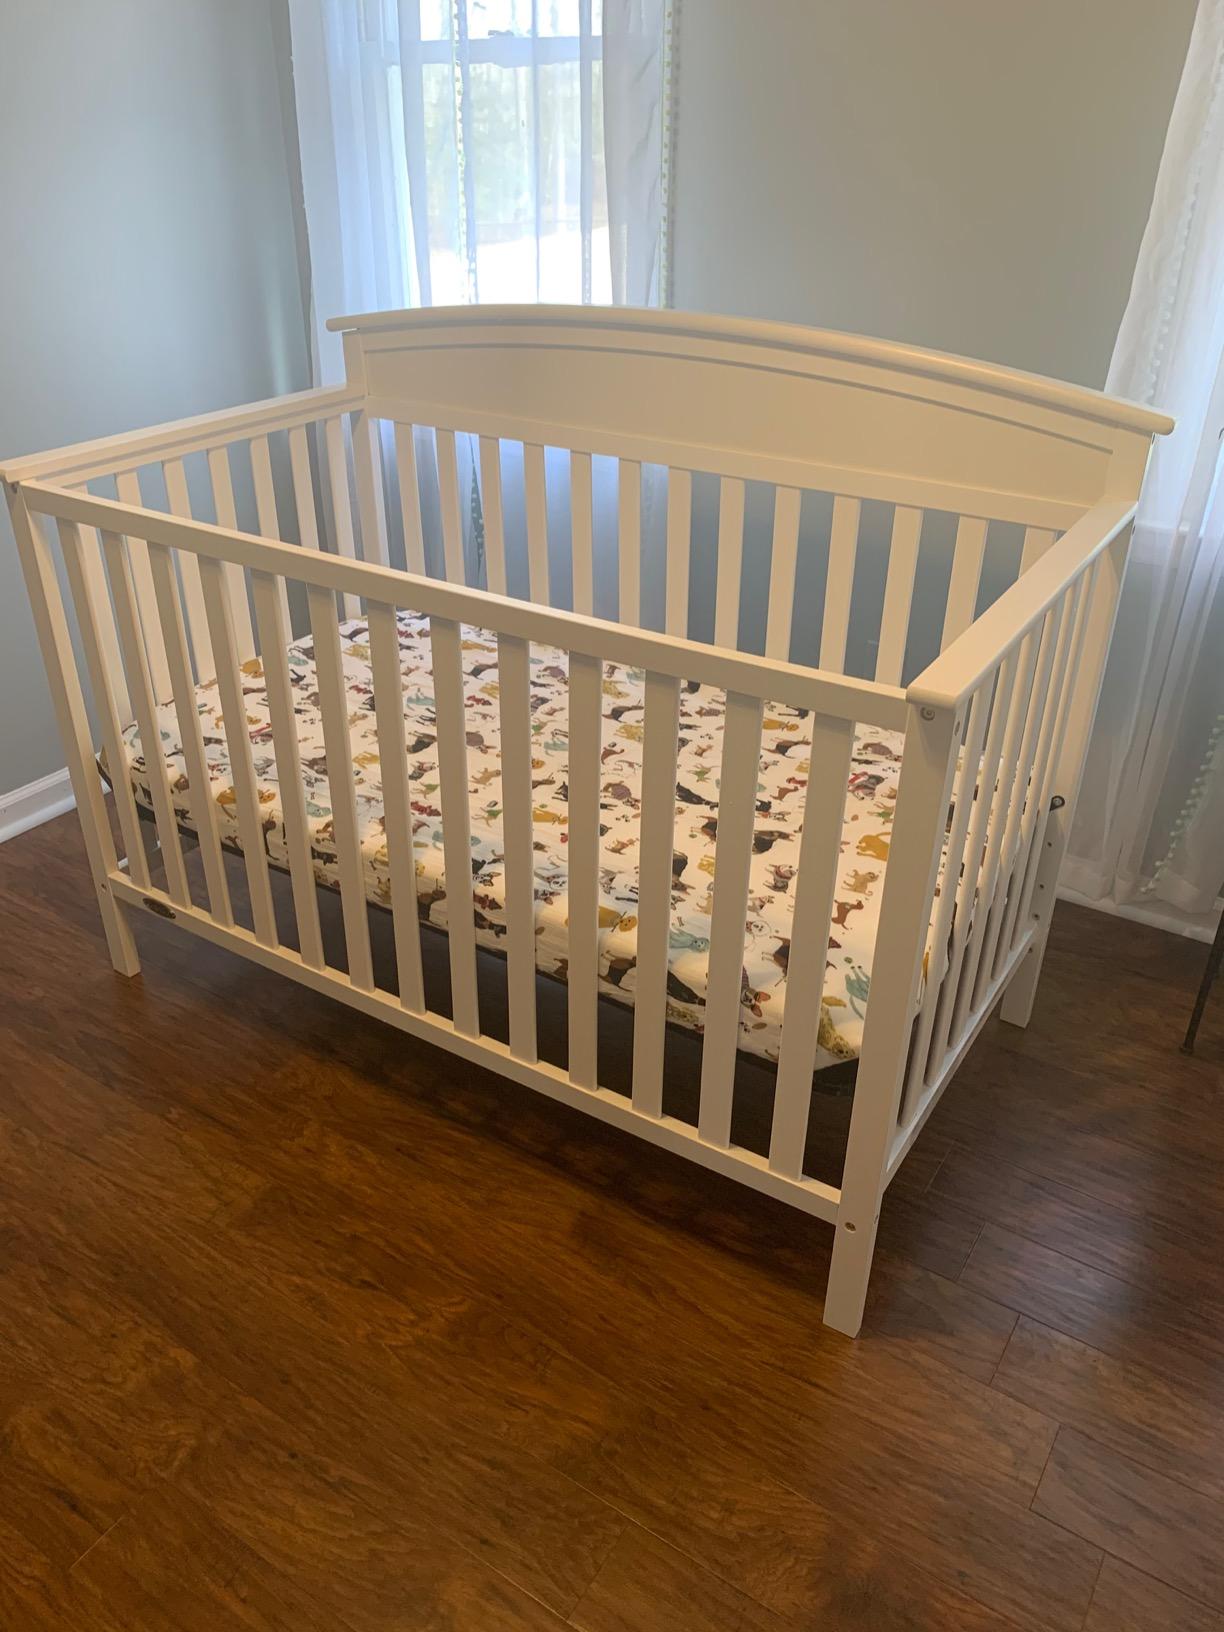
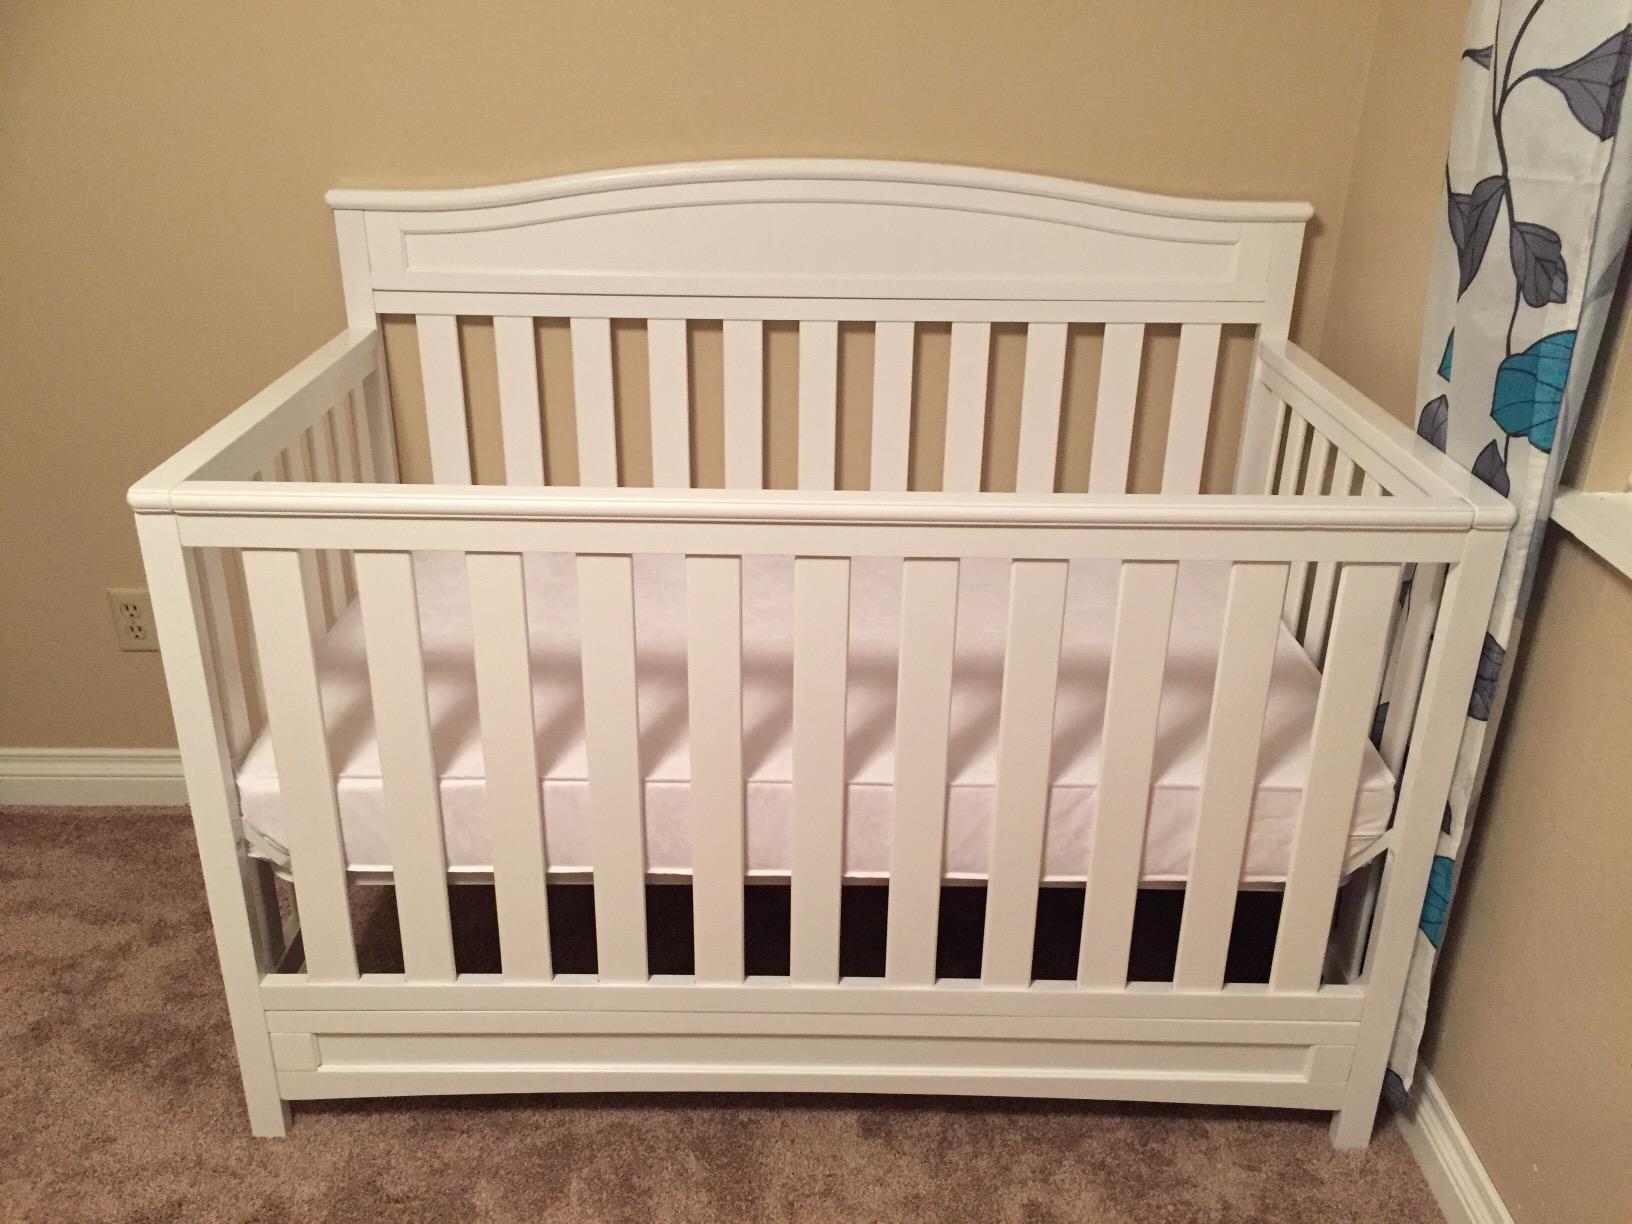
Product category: products_crib
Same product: no